Herbert Peter Sorg

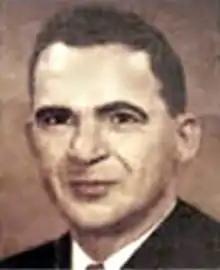

Herbert Peter Sorg (December 19, 1911 – March 11, 1979) was a Speaker of the Pennsylvania House of Representatives and later a United States district judge of the United States District Court for the Western District of Pennsylvania.